Bill Monning

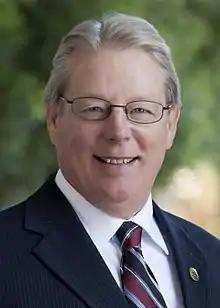
Monning in 2017

William Wheeler Monning (born April 2, 1951) is an American politician who was elected to the California State Senate in 2012. A Democrat, he served in the 17th Senate District which encompasses the Central Coast. Monning was reelected to the Senate in 2016 for a second and final term ending in November, 2020. Education, the environment and public health are areas of particular interest to Monning.